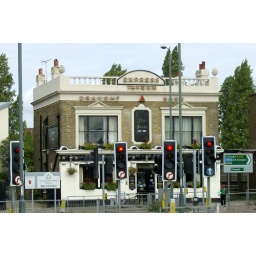
Draught Bass at Kew Bridge, cluttered by road signs